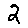
Label: 2